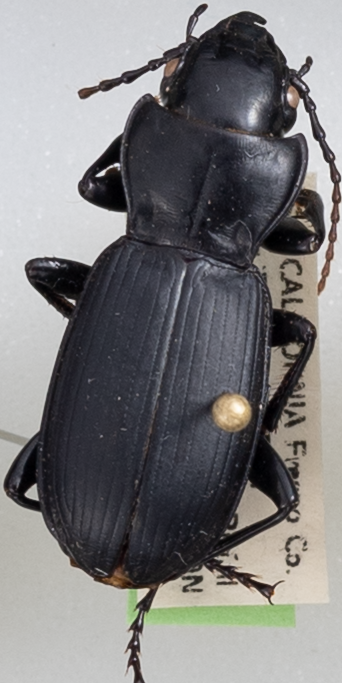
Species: Pterostichus lama
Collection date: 2022-06-07
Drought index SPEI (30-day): -1.526
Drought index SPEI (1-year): -1.28
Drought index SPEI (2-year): -2.09